2006 Rafael Nadal tennis season

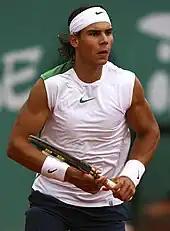
Nadal in 2006

The 2006 Rafael Nadal tennis season started in February as Nadal missed the Australian Open because of a foot injury. Nadal won five singles titles in 2006.